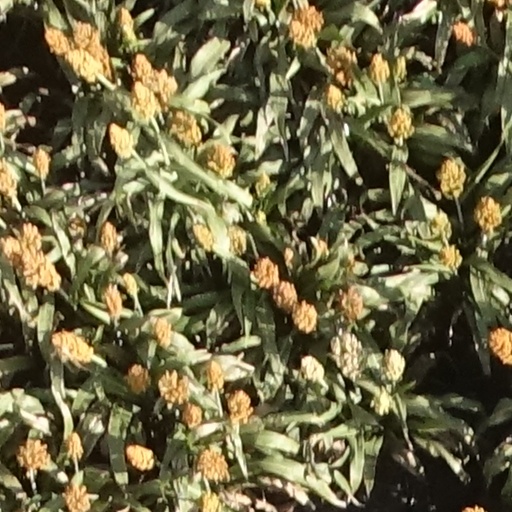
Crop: sorghum